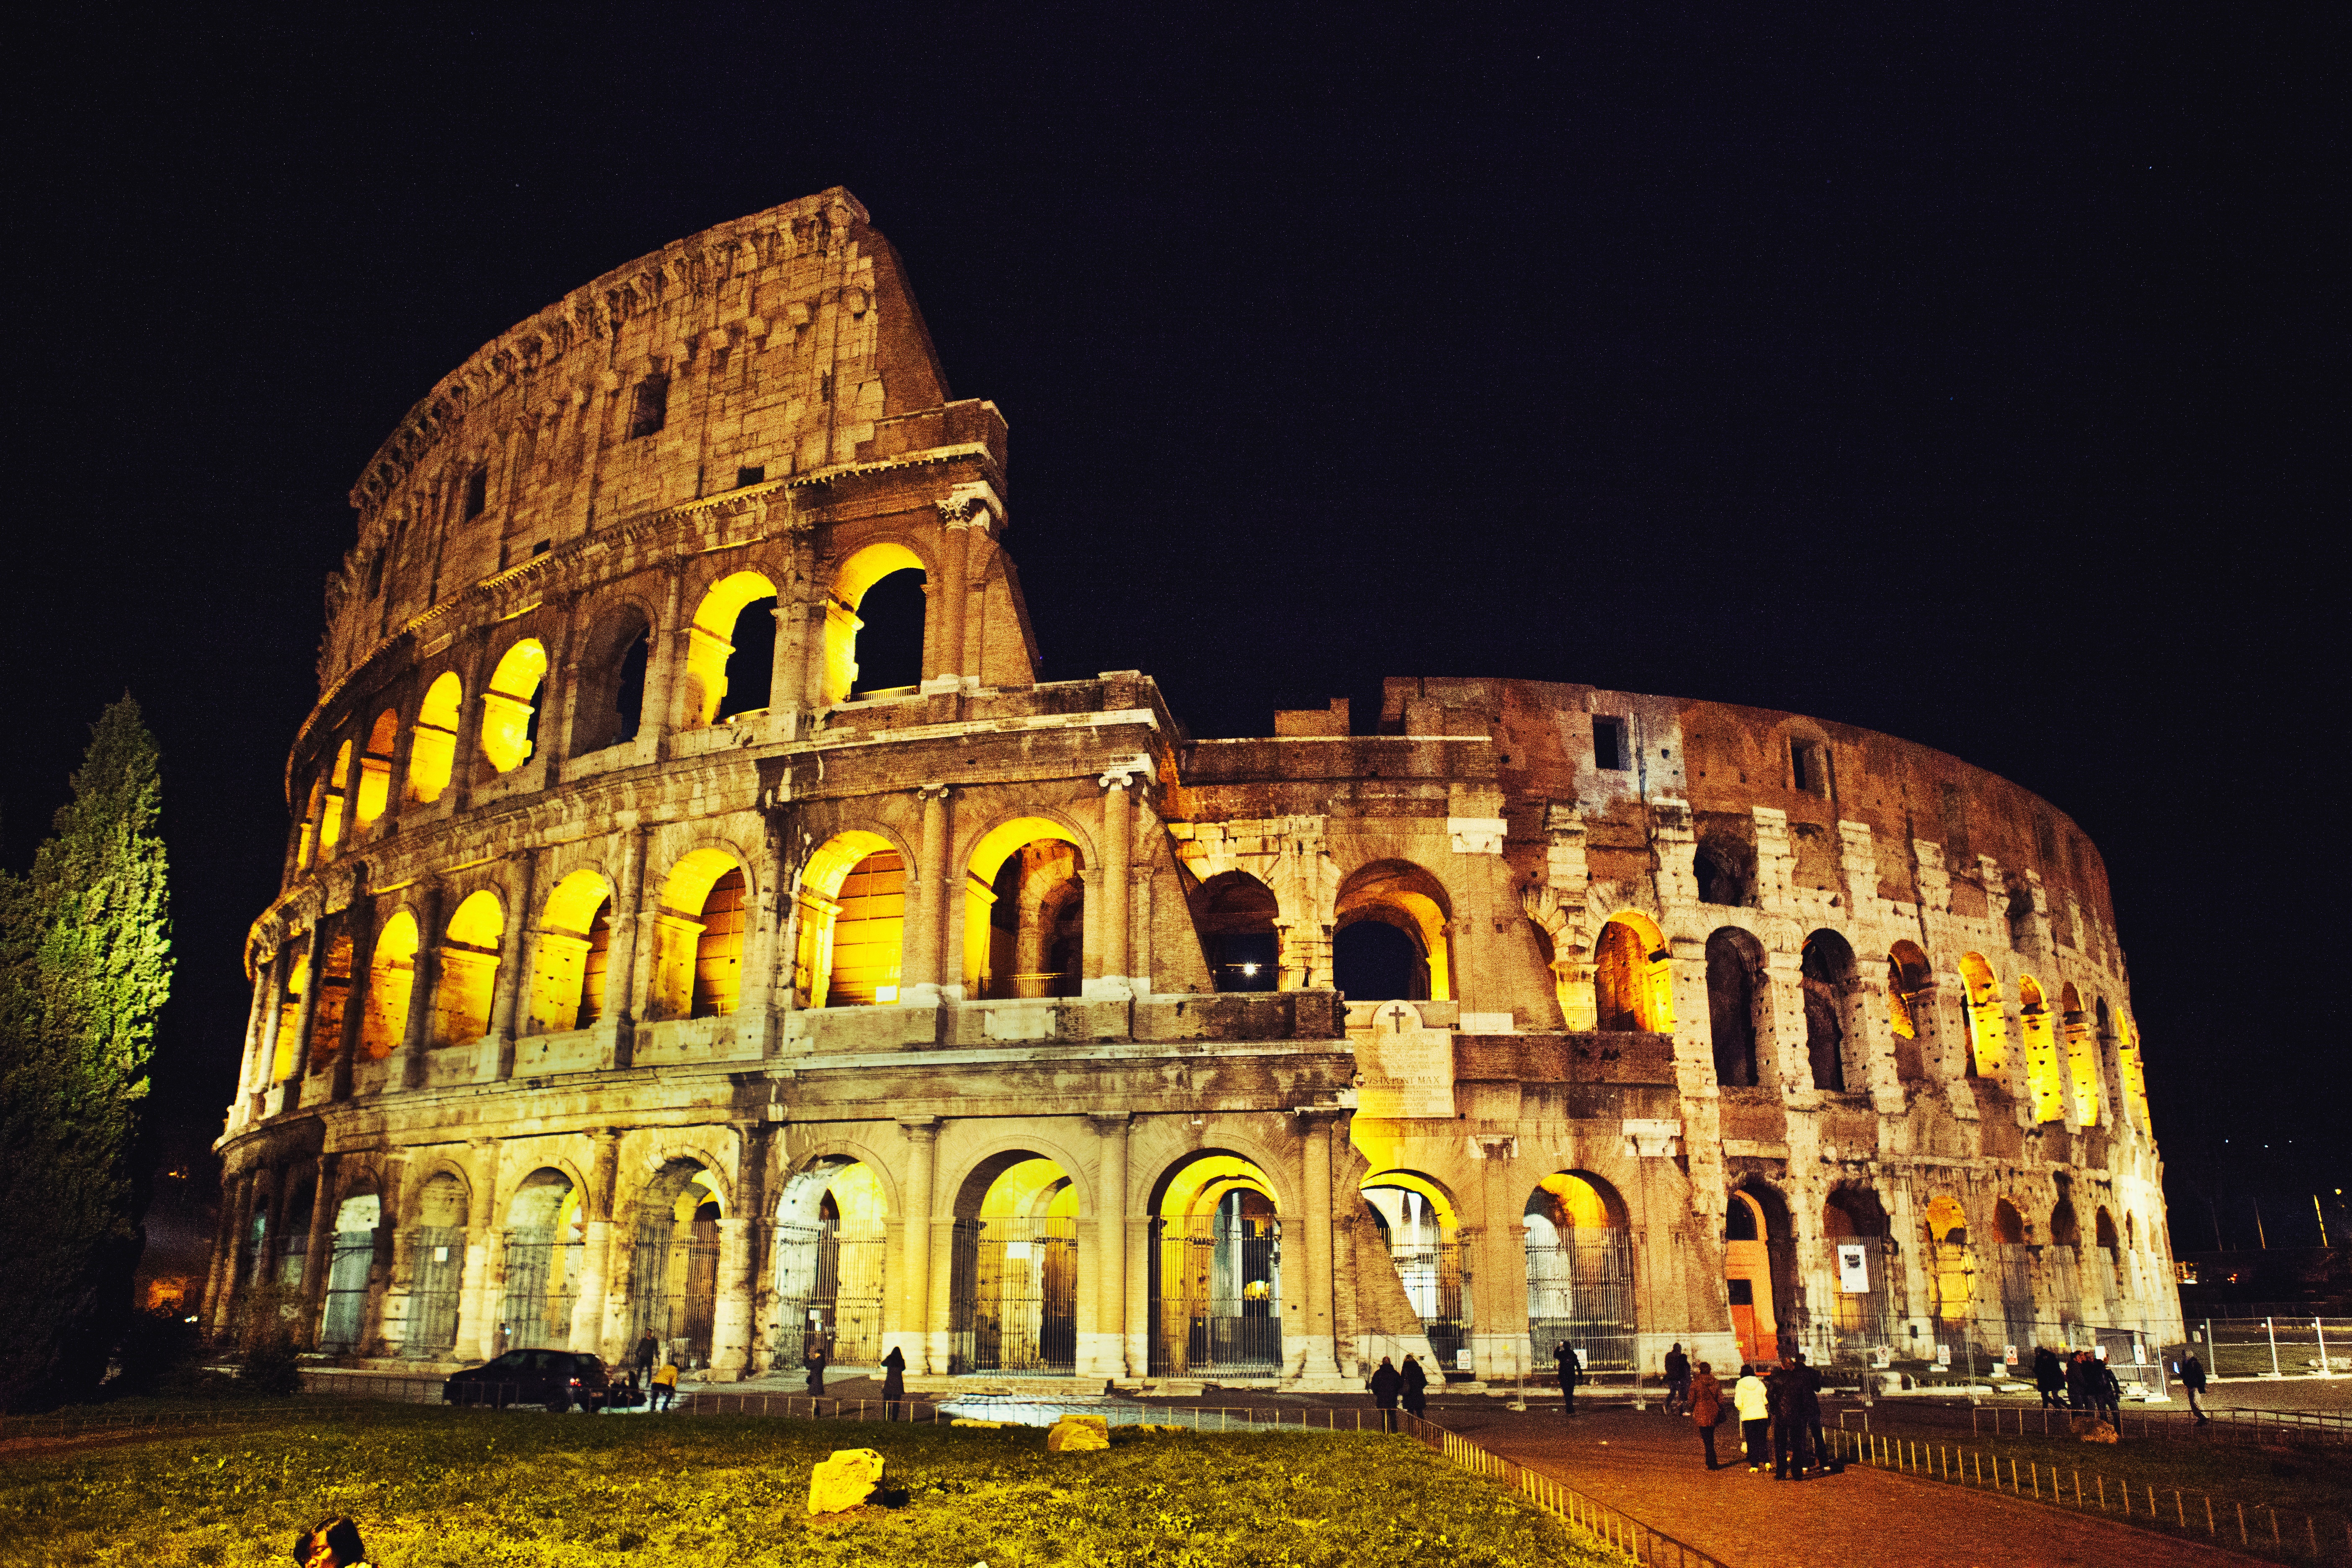
night, palace, landmark, basilica, ancient rome, ancient history